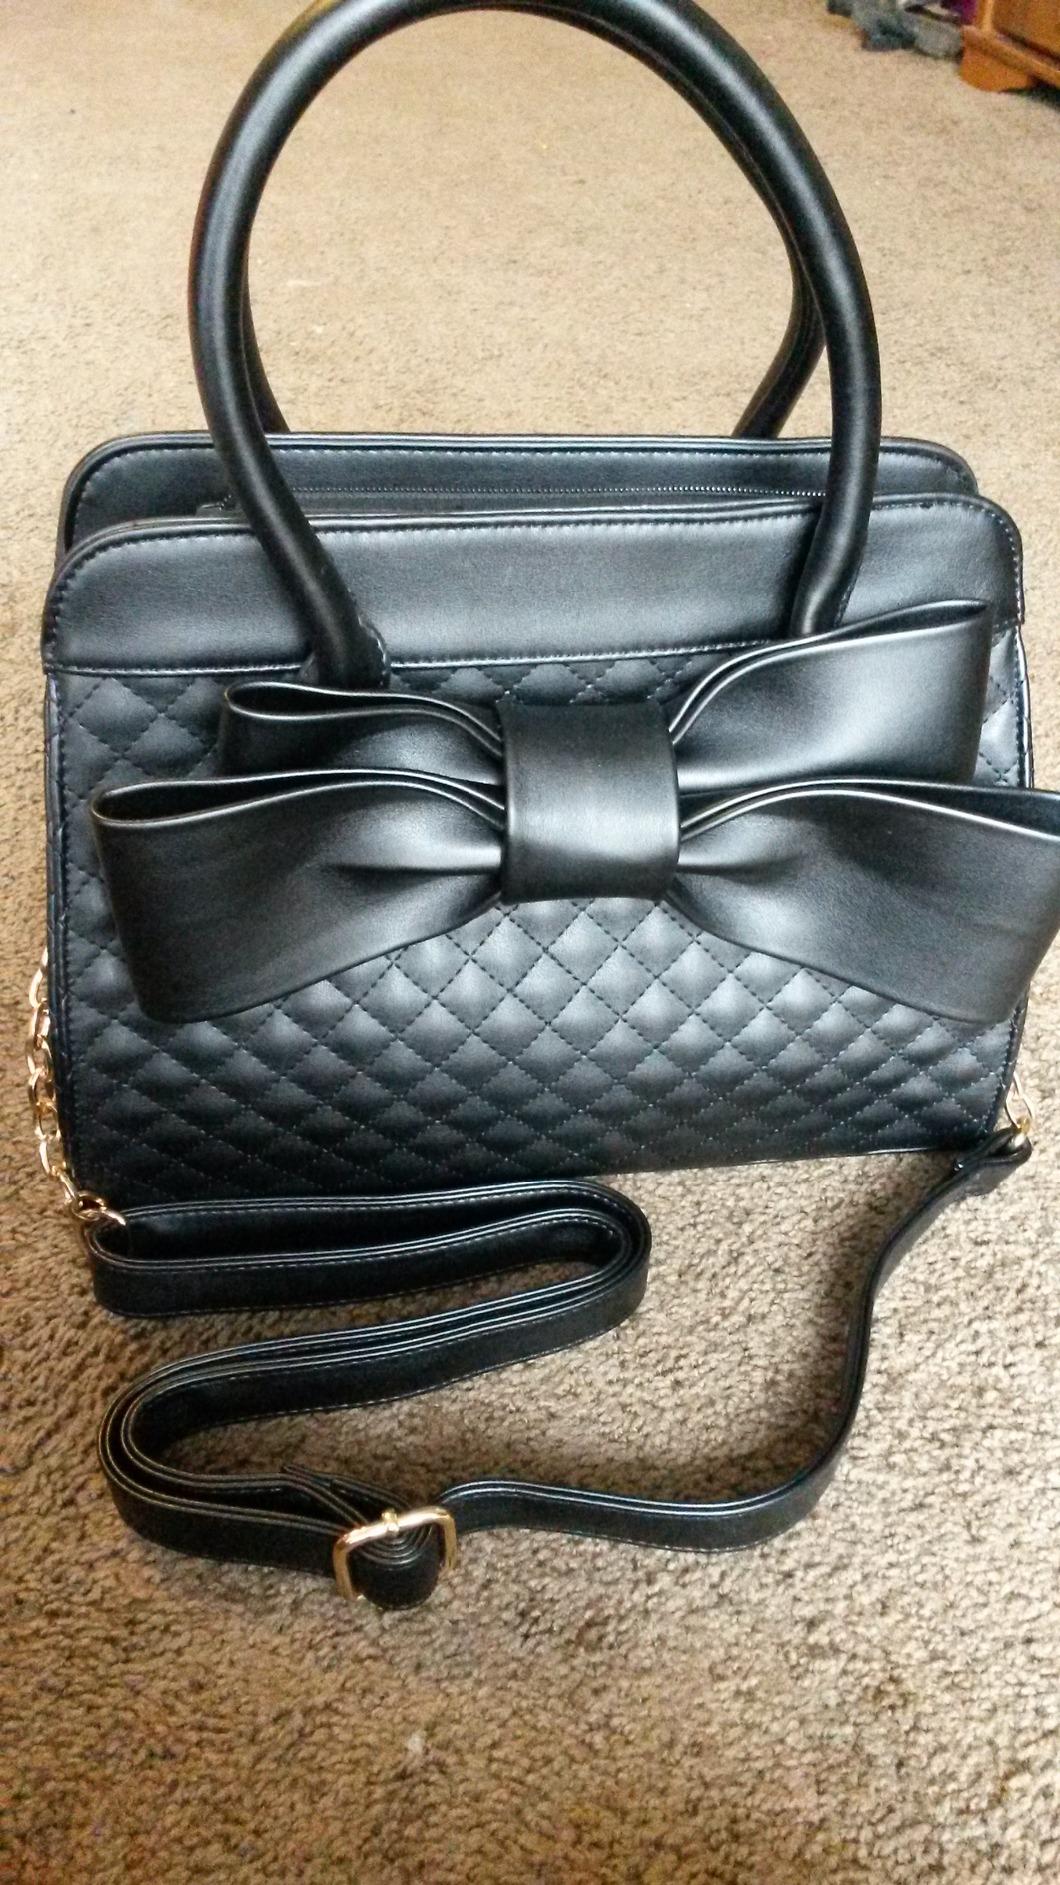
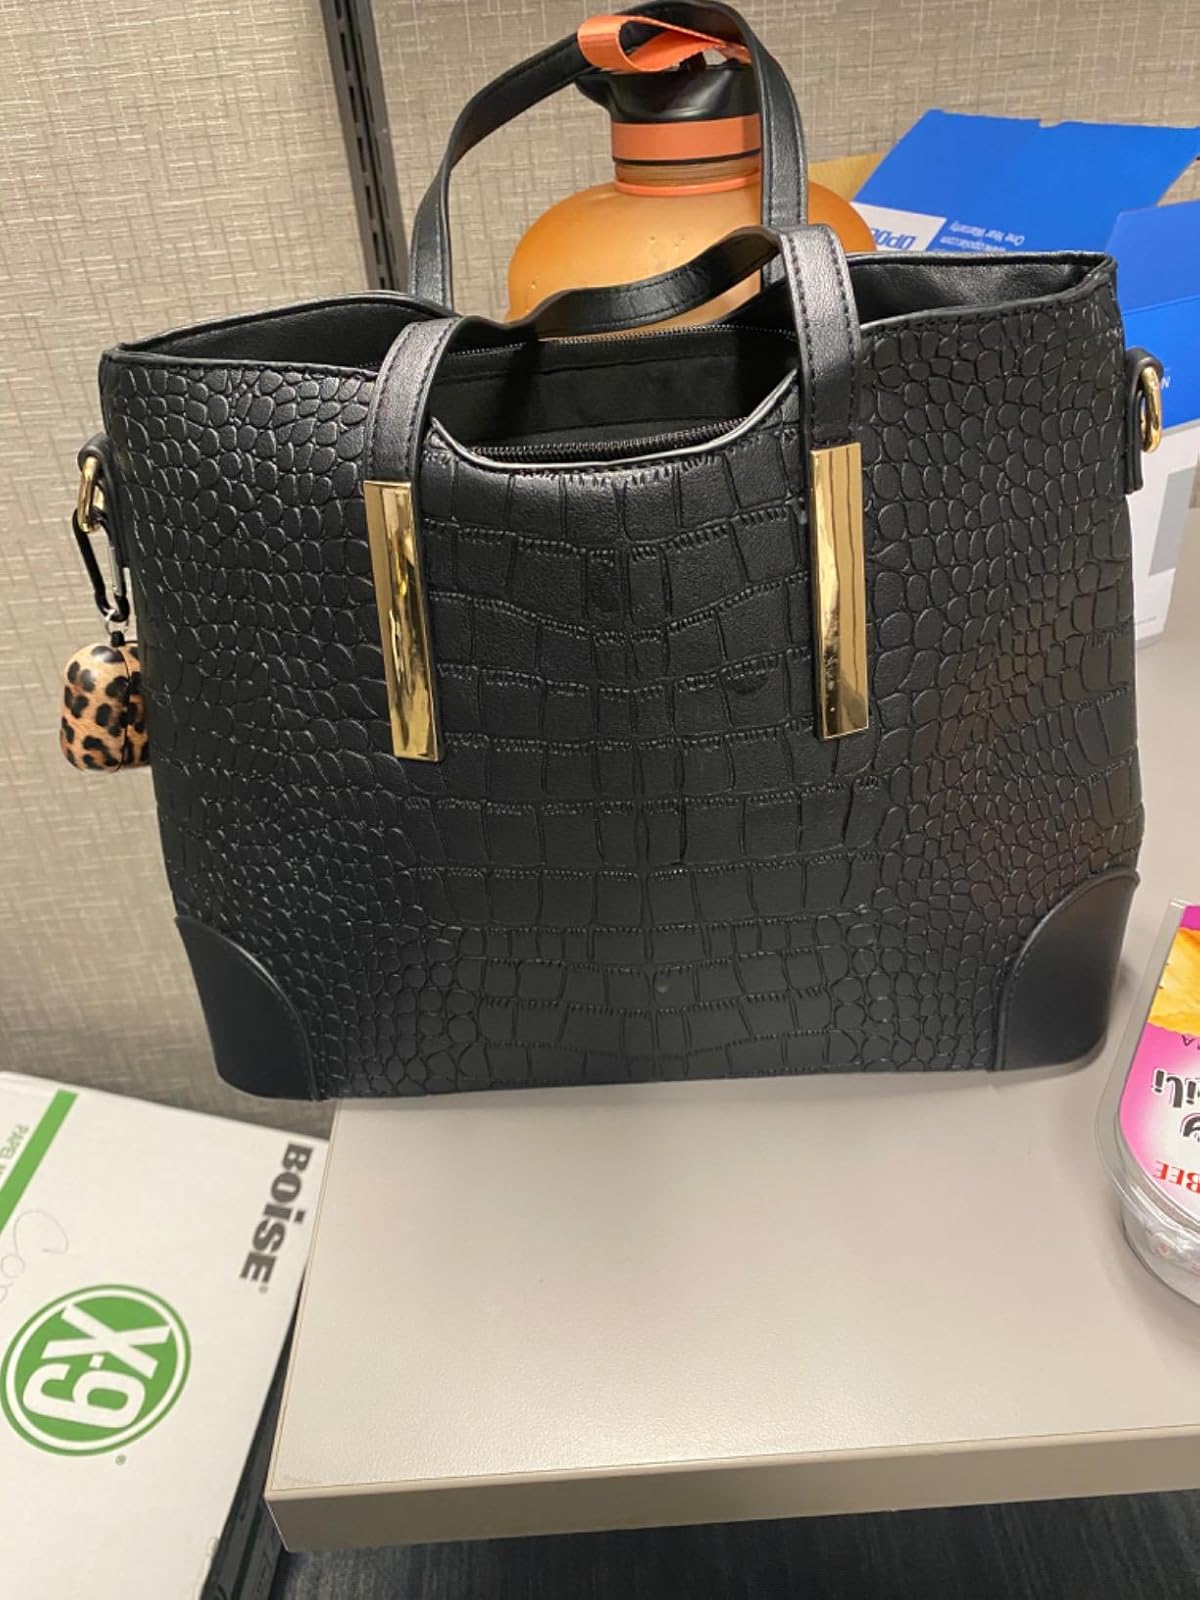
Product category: accessories_handbag
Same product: no